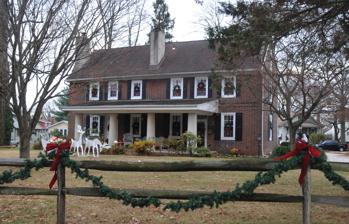
Building: Isaac Glover House
Country: United States of America
Year built: 1750
Historic house in New Jersey, United States United States historic place Isaac Glover House U.S. National Register of Historic Places New Jersey Register of Historic Places Show map of Camden County, New Jersey Show map of New Jersey Show map of the United States Location 1908 New Jersey Avenue, Haddon Heights, New Jersey Built c. 1750 MPS Haddon Heights Pre-Revolutionary Houses MPS NRHP reference No. 94001117 NJRHP No. 963 Designated NJRHP September 23, 1994 The Isaac Glover House is located in Haddon Heights , Camden County , New Jersey , United States. The house was built c. 1750 and added to the National Register of Historic Places on September 23, 1994. See also National Register of Historic Places listings in Camden County, New Jersey References